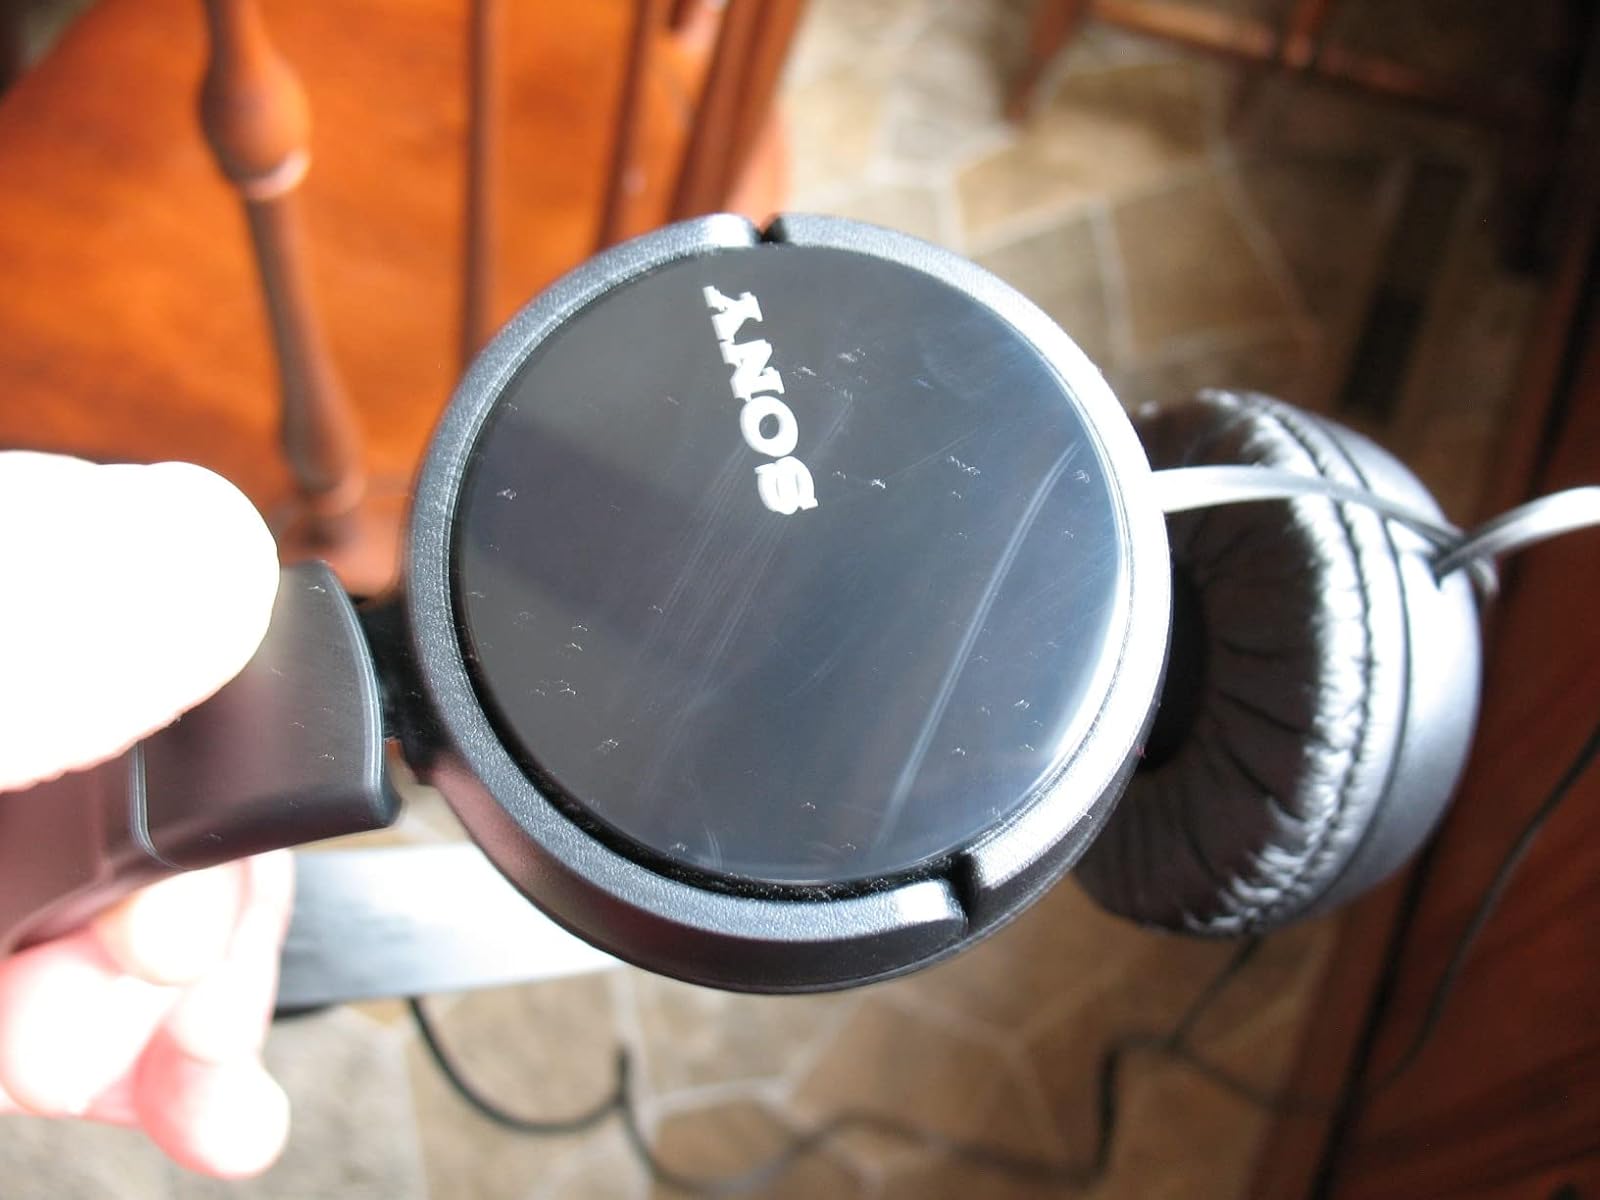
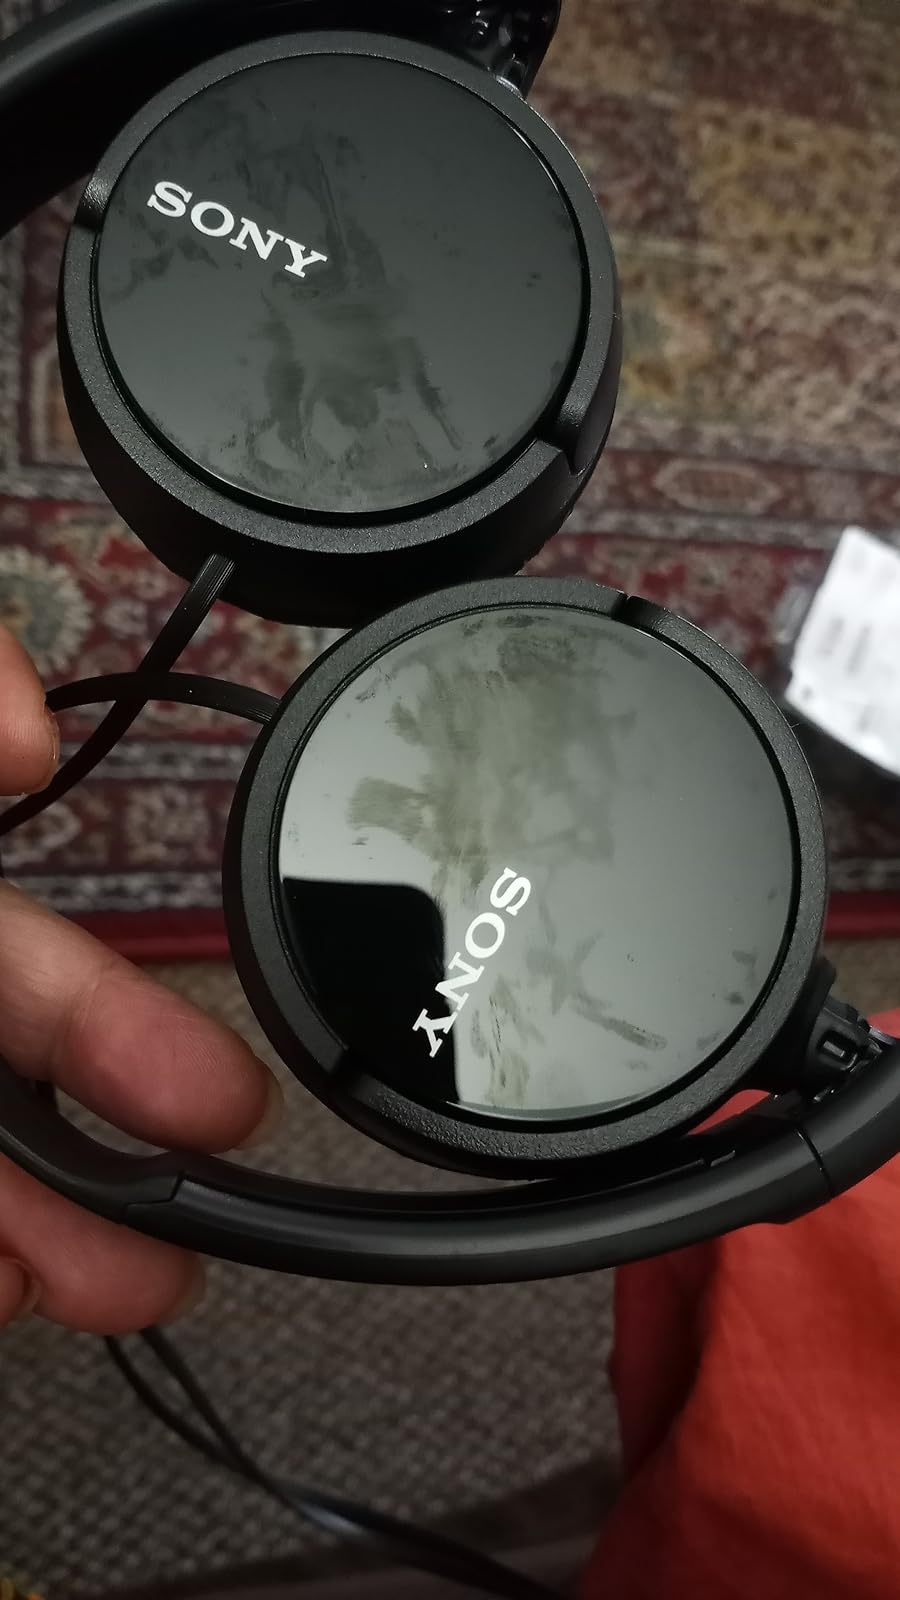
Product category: headphones
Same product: yes